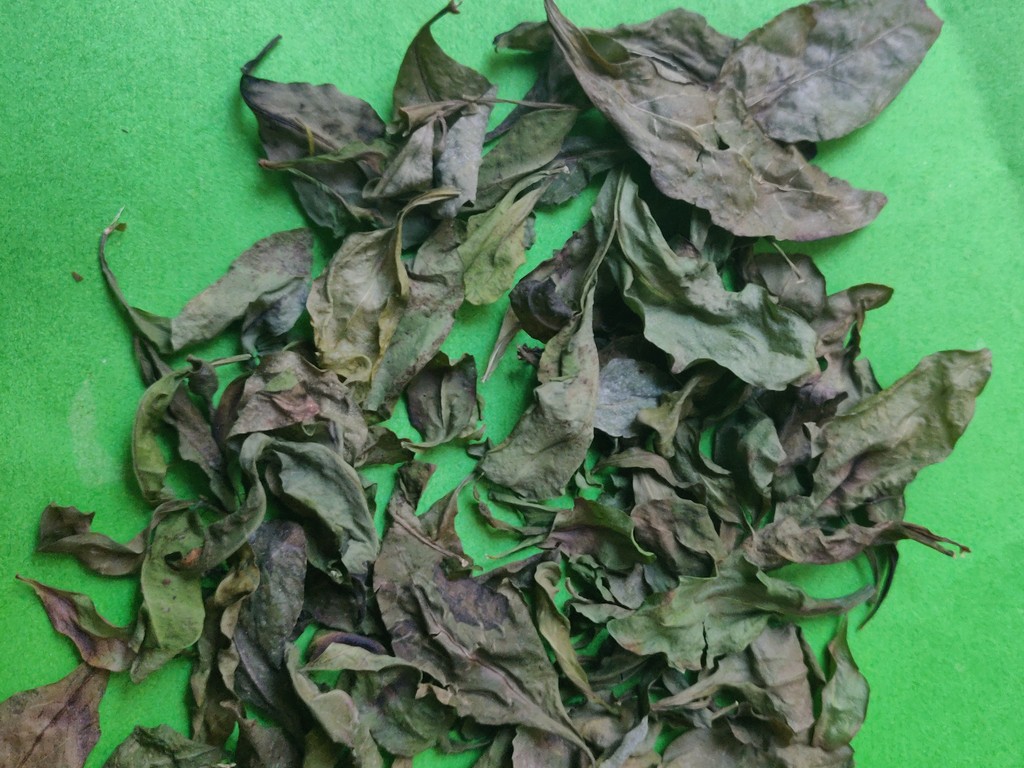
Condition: Dried
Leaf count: multiple
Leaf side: unknown